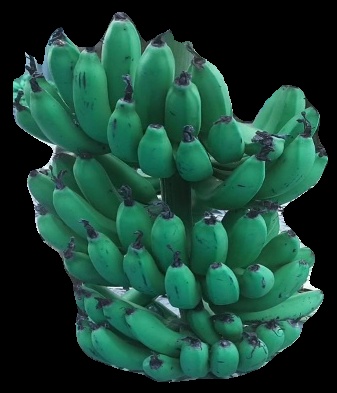
Variety: pachbale
Grade: grade3